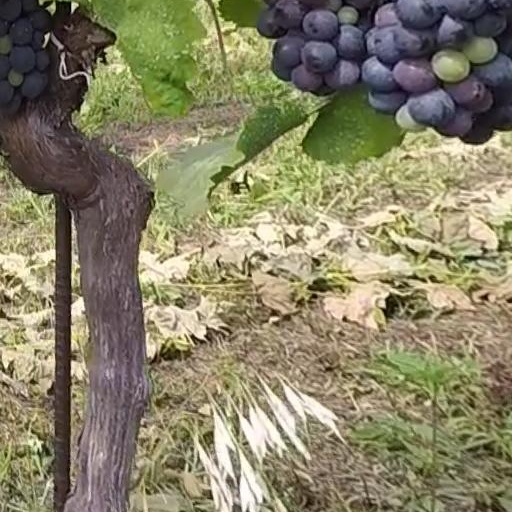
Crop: grape